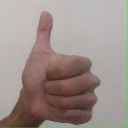
अक्षर: थ